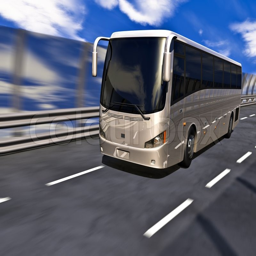
stock image of tour bus on highway in motion .